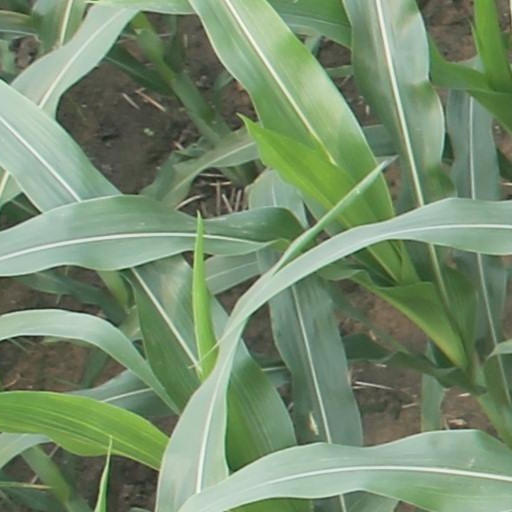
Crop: maize; corn